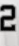
Number: 2